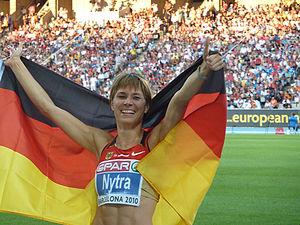
Carolin Nytra est une athlète allemande spécialiste du 100 mètres haies.